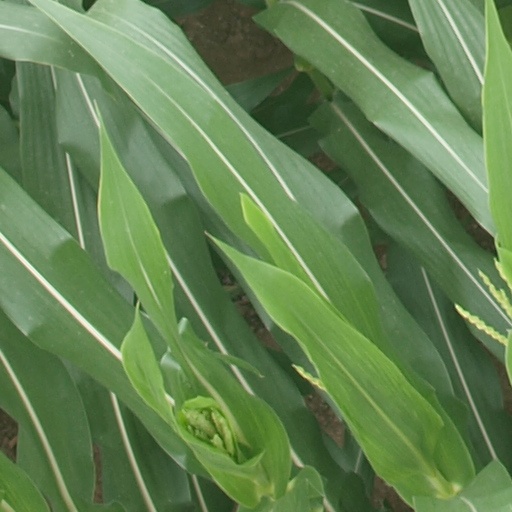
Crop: maize; corn